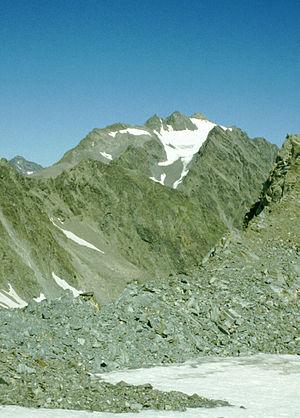
Le Hoher Seeblaskogel est une montagne qui s’élève à 3 235 m d’altitude dans les Alpes de Stubai, en Autriche.